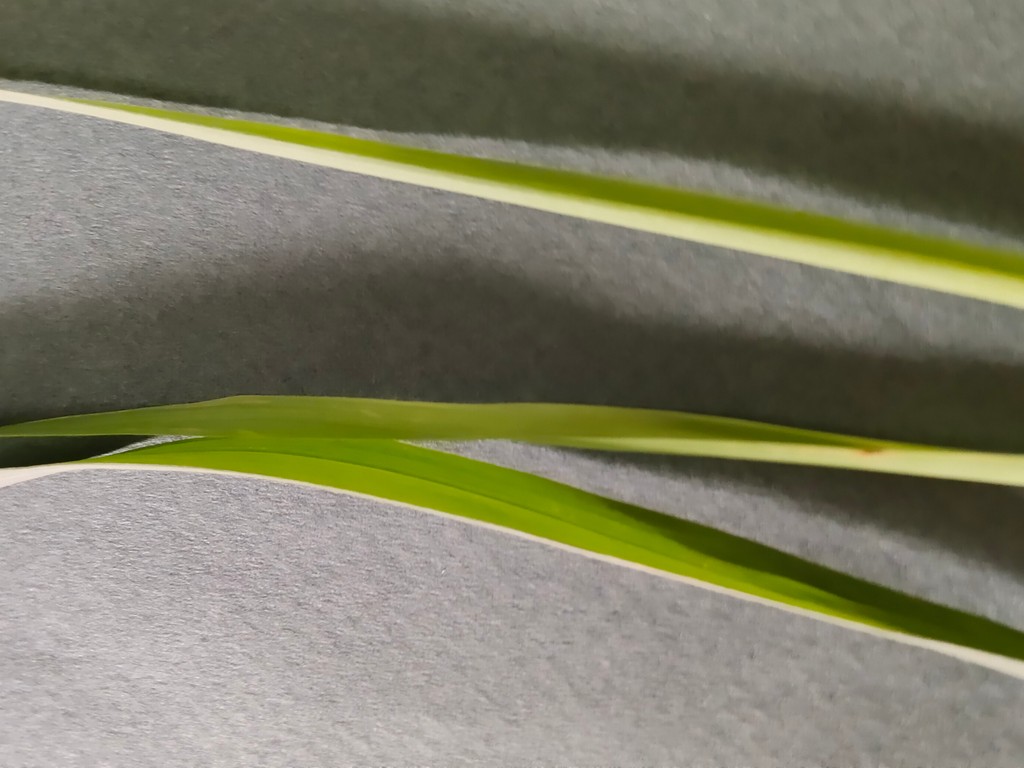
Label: Healthy